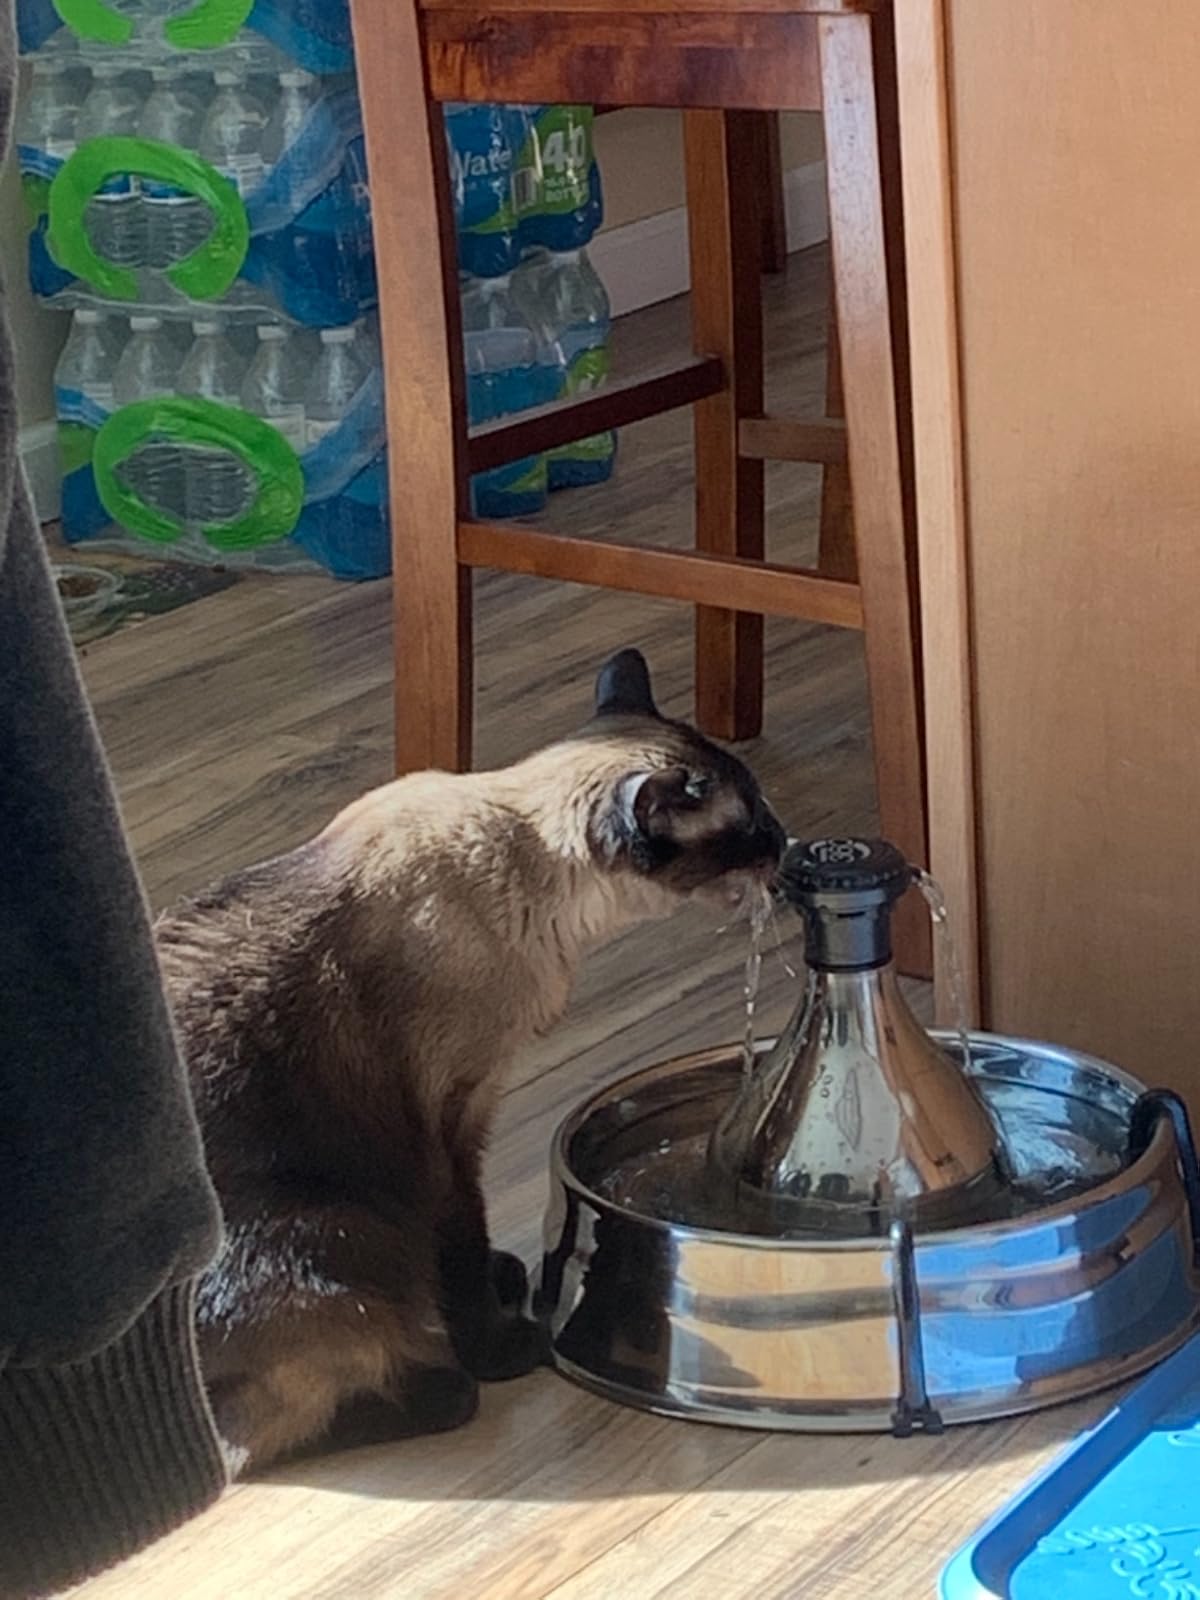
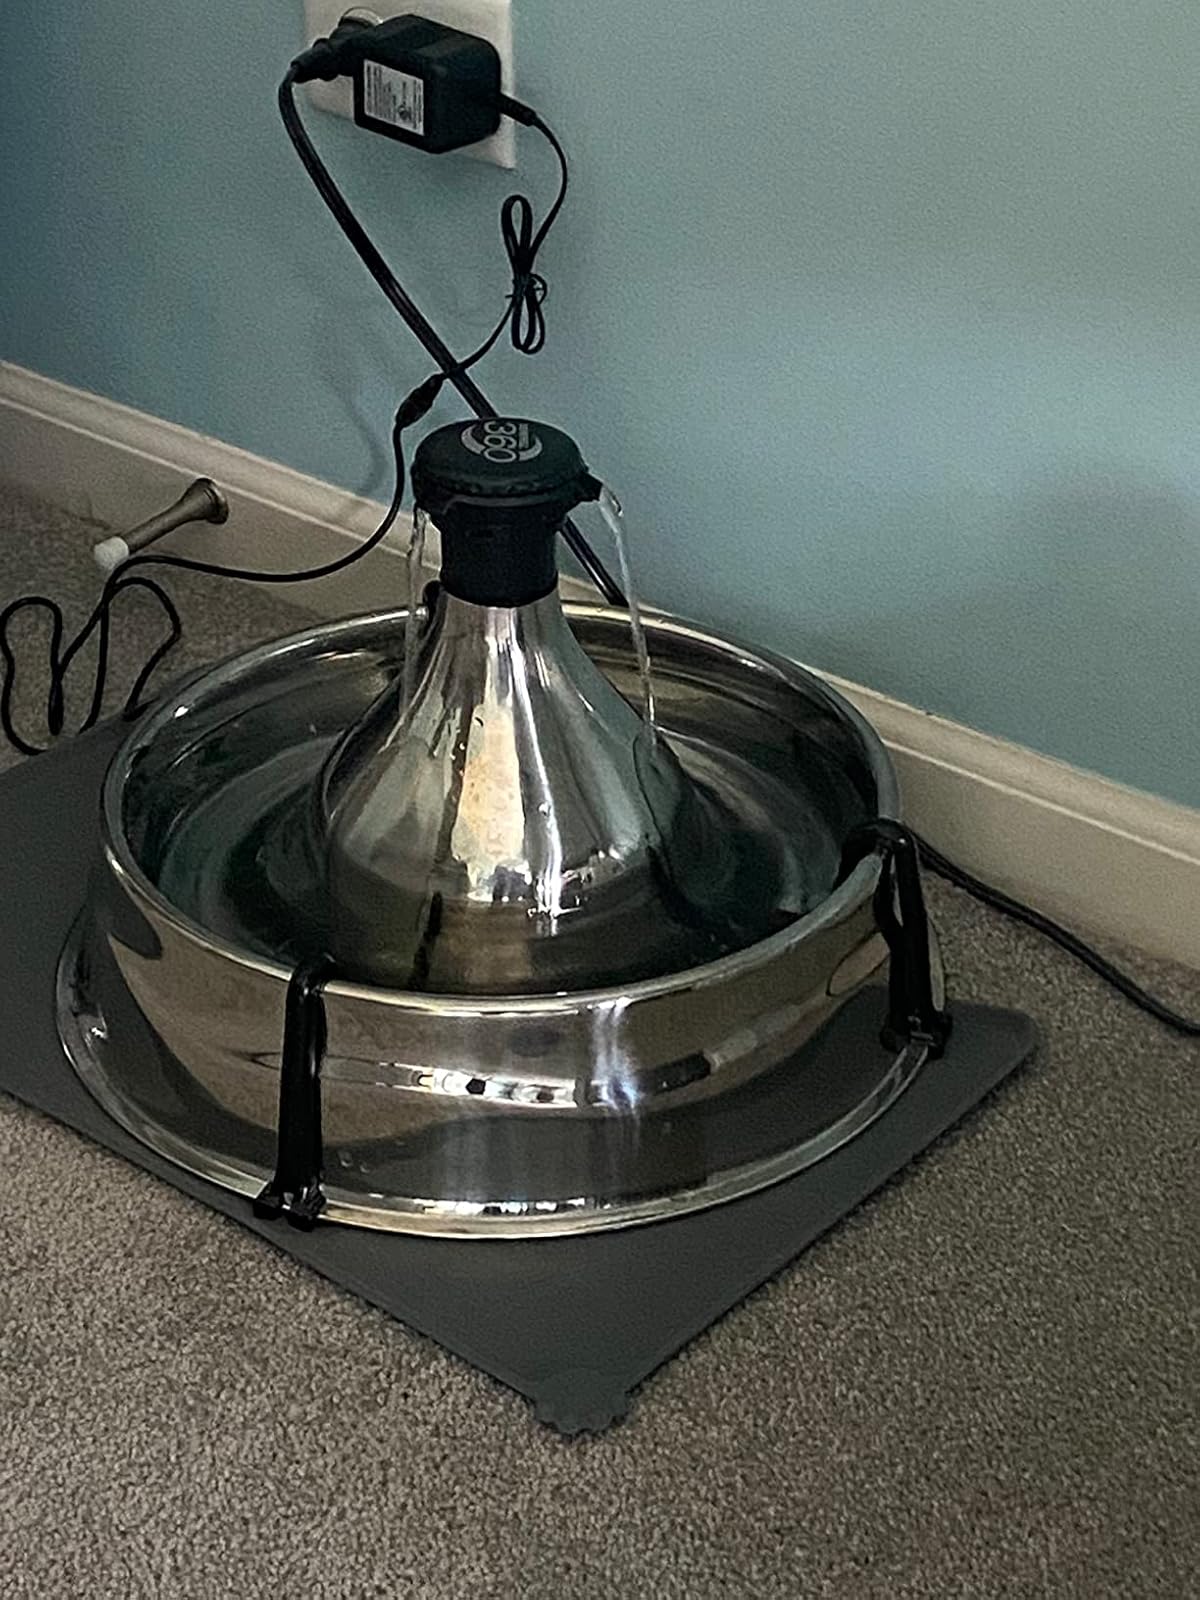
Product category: items_bowl
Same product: yes